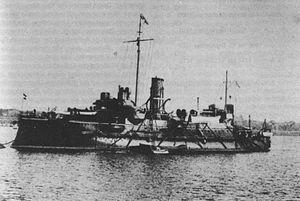
La classe Siegfried est une série de six frégates blindées dite « cuirassés de défense côtière » construite en fin des années 1880 pour la Marine impériale allemande.